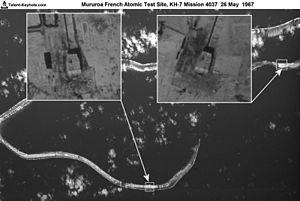
Créés peu après l'invention de l'aviation militaire pendant la Première Guerre mondiale, les porte-avions ont d'abord été considérés comme des bâtiments auxiliaires et n'ont joué un rôle majeur dans la guerre navale qu'à partir de la Seconde Guerre mondiale. Il a fallu l'attaque de Pearl Harbor de décembre 1941 pour démontrer la supériorité de l'aviation embarquée sur la grosse artillerie des navires de ligne, grâce à sa portée incomparablement plus grande pour une force de frappe équivalente. La bataille de la mer de Corail, en mai 1942, est le premier affrontement uniquement aéronaval de l'histoire, dans lequel les forces navales japonaises et américaines s'affrontèrent par avions interposés sans jamais être à portée de canon. En 1944-45, les plus grands cuirassés japonais jamais construits coulent sous les attaques de l'aviation embarquée américaine.
Le Mirage IV est un bombardier stratégique français dont les études ont débuté au milieu des années 1950. Entré en service en 1964, il fut le premier vecteur de la « triade » de la dissuasion nucléaire française. Sa carrière va durer plus de 40 ans dont les dix dernières années seront uniquement consacrées à des missions de reconnaissance. À partir de 1960, le Mirage IV est l'un des deux premiers avions au monde capables de voler à Mach 2 soutenu pendant plus d'une demi-heure d'affilée. L'expérience du vol bi-sonique acquise servira ensuite au programme Concorde.
L'imagerie satellite désigne la prise d'images de la Terre ou d'autres planètes à partir de satellites artificiels. Compte tenu des méthodes utilisées, il s'agit bien d'imagerie et non de photographie, en dépit de l'illusion créée par le rendu en fausses couleurs parfois employé.
Moruroa, aussi transcrit en Mururoa et historiquement appelé Aopuni, est un atoll de l’archipel des Tuamotu, situé en Polynésie française. Celui-ci a servi, comme un autre site de l’océan Pacifique, l’atoll de Fangataufa distant de 45 kilomètres, de lieu d’expérimentation à 138 essais nucléaires français. Moruroa appartient en pleine propriété à l’État français depuis 1964.
Deux cent dix essais nucléaires français au total ont été menés entre 1960 et 1996, d'abord dans le désert algérien puis en Polynésie française, d'une puissance cumulée d'environ 13 mégatonnes, impliquant officiellement environ 150 000 civils et militaires :
En 1789, avec 80 vaisseaux, 80 frégates, 120 bâtiments légers, 80 000 inscrits maritimes et plus de 1 600 officiers, la marine française est la deuxième du monde. Cette forme d’apogée, due aux efforts constants du gouvernement de Louis XVI, ne résiste pas à l’épreuve de la Révolution. L’agitation dans les arsenaux désorganise la flotte, alors que les officiers, qui avaient d’abord accueilli favorablement les changements politiques, fuient en masse les violences révolutionnaires à partir de 1792. Lorsque la guerre avec l’Angleterre reprend en 1793, la Marine de la France révolutionnaire n’est guère capable de faire face à la situation et subit défaite sur défaite alors que l’armée de Terre est victorieuse à peu près partout en Europe. L’arrivée de Napoléon au pouvoir, en 1799, ne change rien à la situation malgré une courte période de paix, les tentatives de réorganisation et l’annexion d’arsenaux voisins qui fournissent, un temps, des moyens supplémentaires. Napoléon cherche « son Nelson ». En vain.
Keyhole 7 ou KH-7 est une série de satellites de reconnaissance optique américains placés en orbite entre 1963 et 1967. Placés sur une orbite basse, ces satellites à la durée de vie brève réalisaient des images avec une résolution spatiale de 60 cm et envoyaient en fin de mission les données ainsi collectées dans une capsule de retour unique équipée d'un bouclier thermique et d'un parachute. Le KH-7 était généralement chargé d'effectuer des photos détaillées des sites repérés au préalable par des satellites de reconnaissance de la série des KH-4. Les KH-7 a été remplacé par une version améliorée, la série des KH-8/Gambit 3.
L'histoire du programme nucléaire militaire de la France relate le cheminement qui a conduit la France à développer un programme nucléaire militaire après la seconde guerre mondiale. La mise en place de la Force de dissuasion nucléaire française repose sur un programme d'essais nucléaires français qui débute le 13 février 1960 et prend fin le 27 janvier 1996.